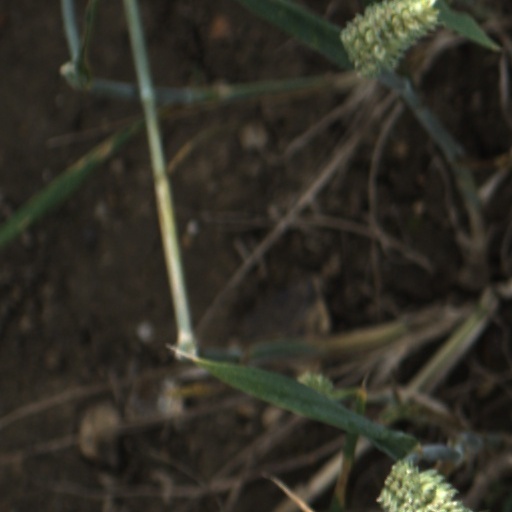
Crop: wheat